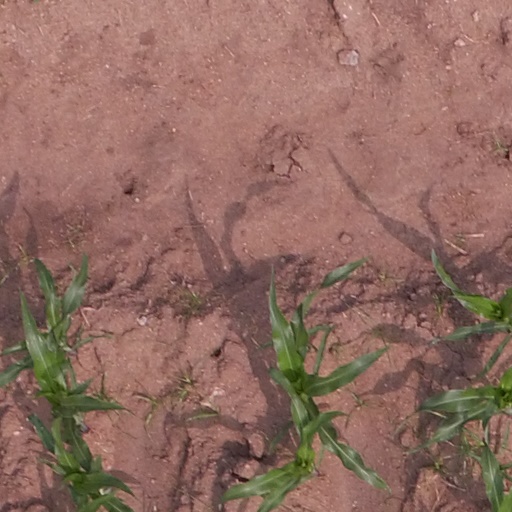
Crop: maize; corn